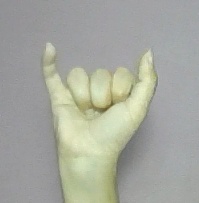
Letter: ya